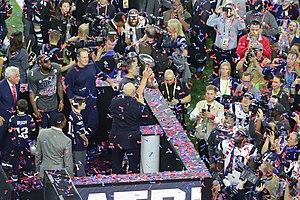
La saison 2016 des Patriots de la Nouvelle-Angleterre est la quarante-septième saison de football américain de la franchise américaine en National Football League et la cinquante-septième saison de l'histoire de la franchise.